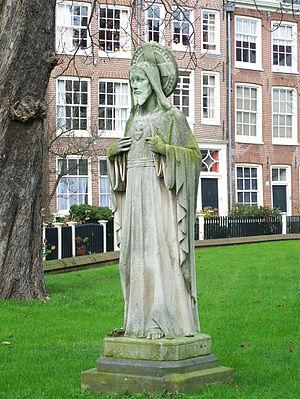
Le Sacré-Cœur est une dévotion au cœur de Jésus-Christ, en tant que symbole de l'amour divin par lequel Dieu a pris la nature humaine et a donné sa vie pour les hommes. Cette dévotion est particulièrement présente au sein de l'Église catholique mais aussi, quoiqu'à moindre échelle, dans l'Église anglicane et dans certaines Églises luthériennes. Elle met l'accent sur les concepts d'amour et d'adoration voués au Christ. La solennité du Sacré-Cœur a été instituée par le pape Clément XIII en 1765 et étendue à toute l'Église catholique par le pape Pie IX en 1856.